List of A-League Men hat-tricks

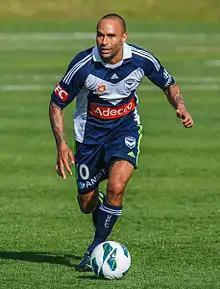
Archie Thompson scored five goals in the 2007 A-League Grand Final.

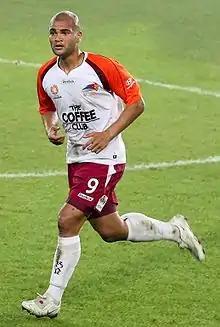
Sergio van Dijk became the first non-Australian player in the A-League Men to score a hat-trick in January 2009.

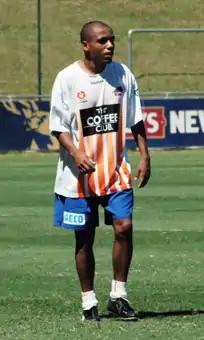
Henrique became the first player in the A-League Men to score a hat-trick as a substitute in November 2014.

The following table lists the number of hat-tricks scored by players who have scored two or more hat-tricks.